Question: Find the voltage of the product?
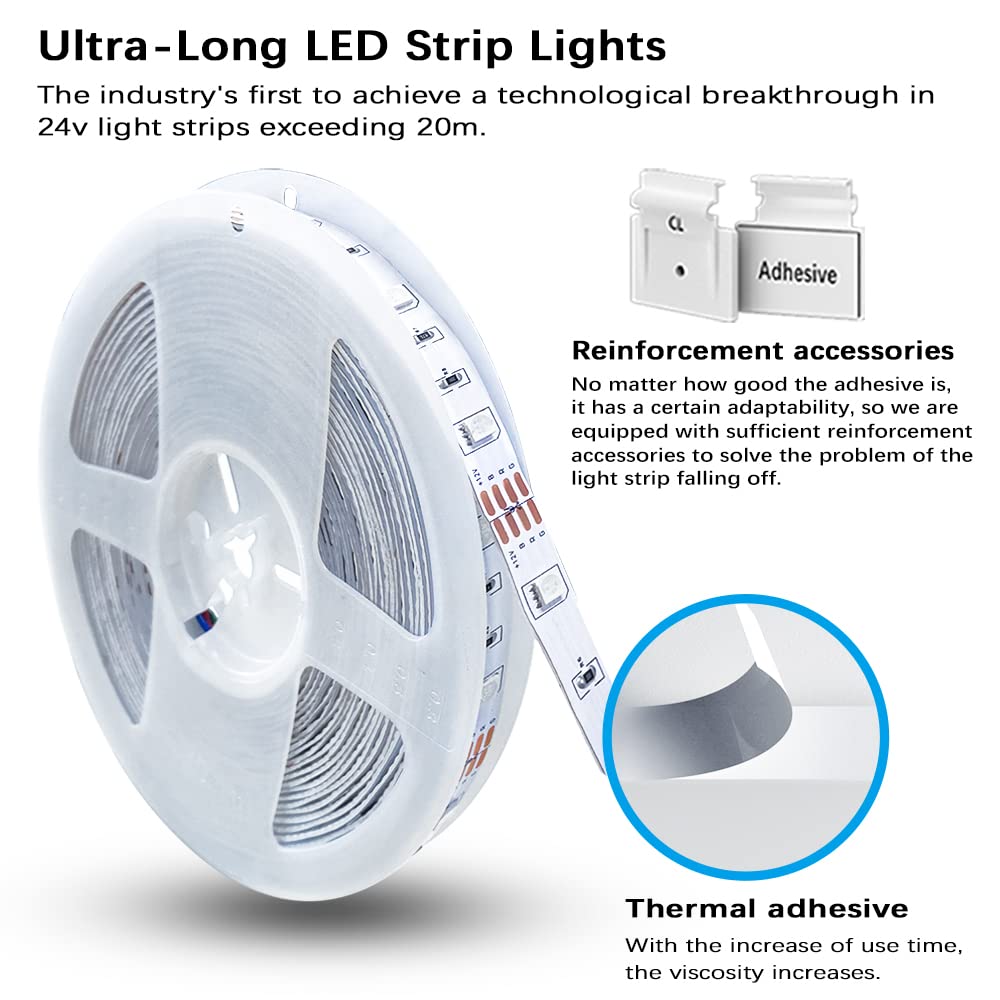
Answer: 24.0 volt